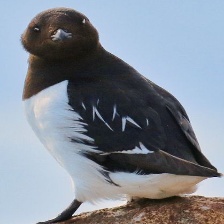
Species: LITTLE AUK
Scientific name: ALLE ALLE